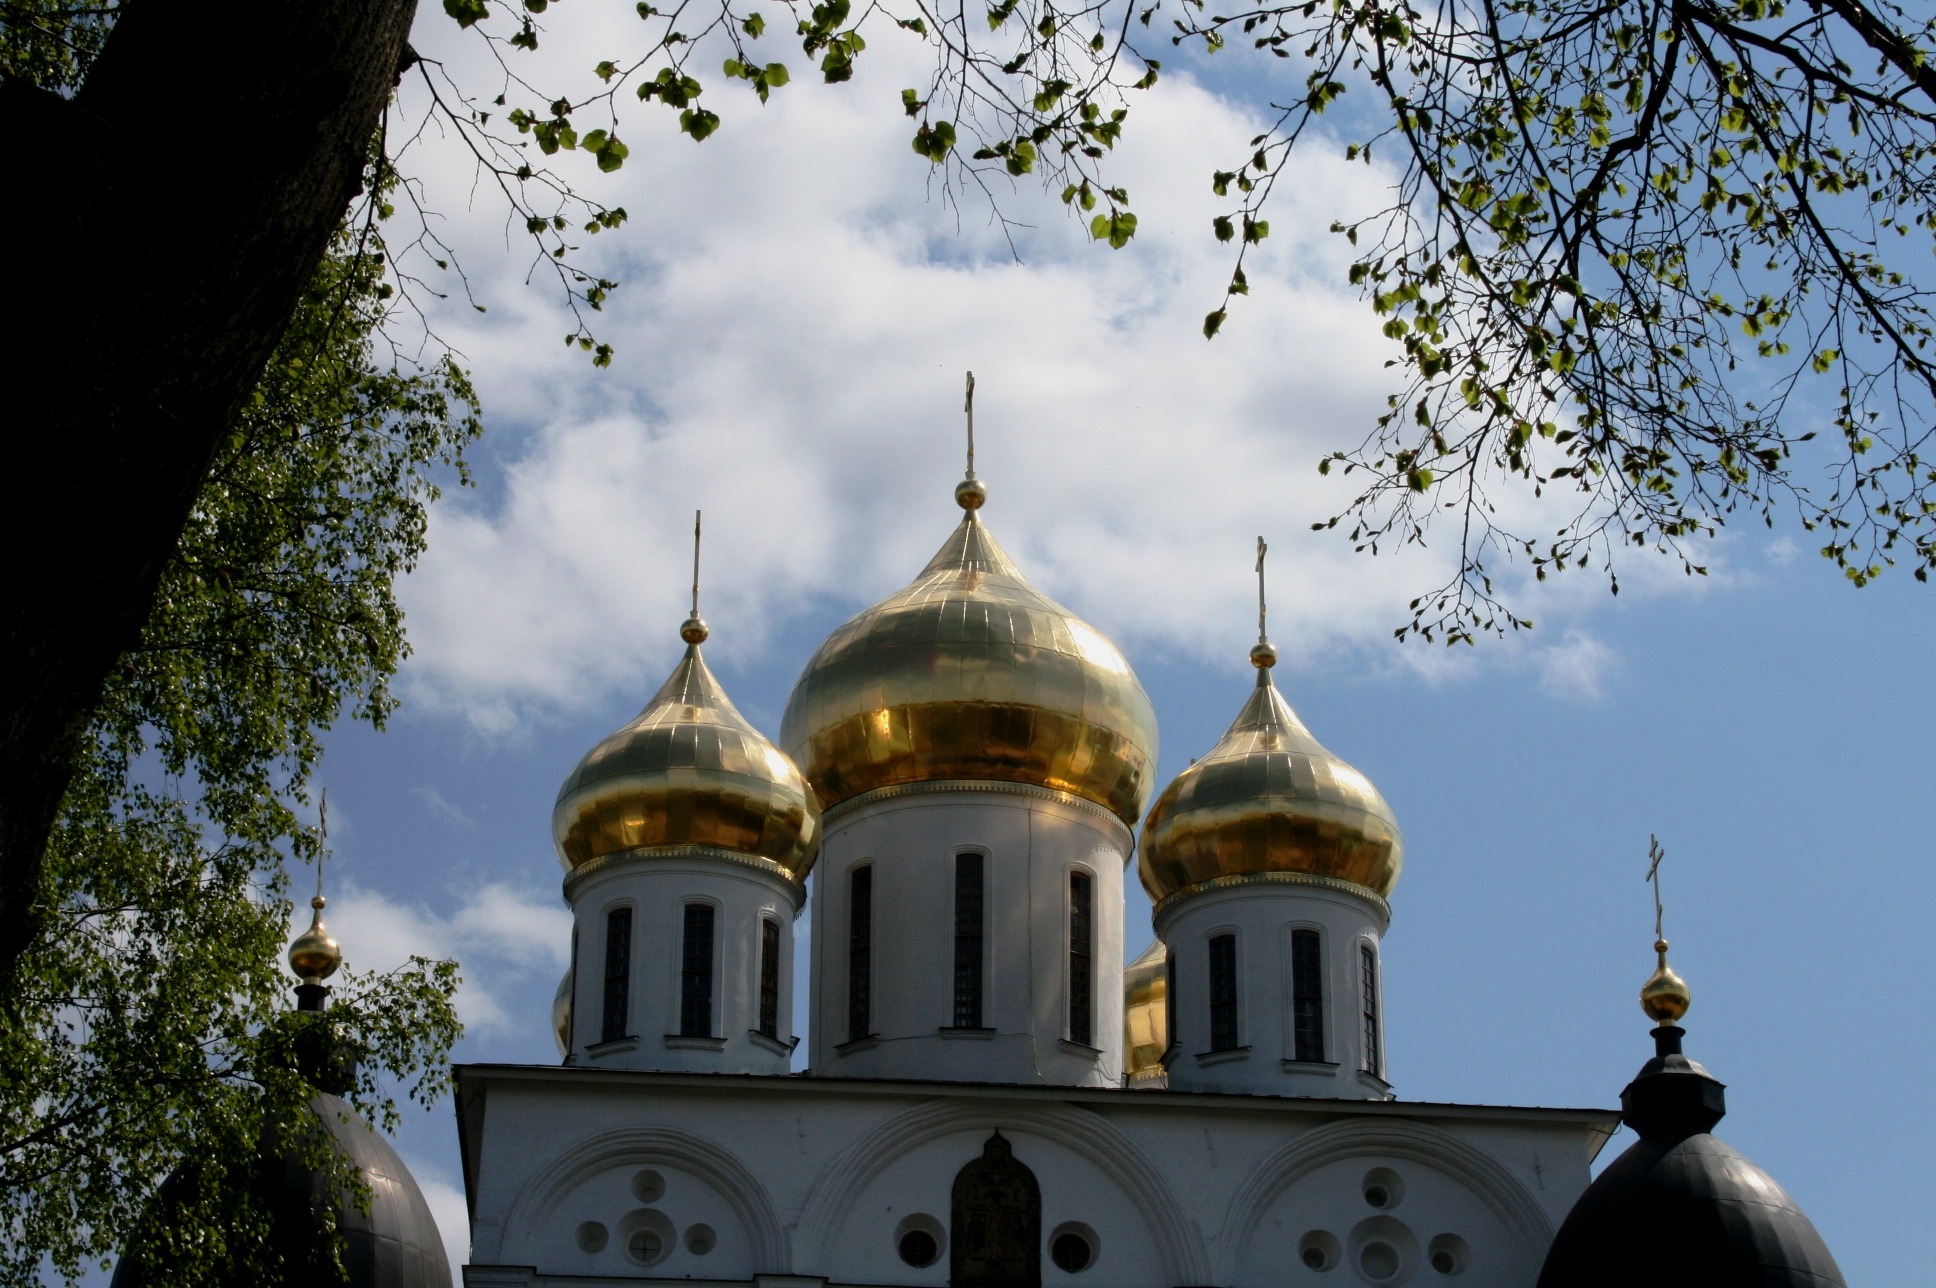
tree, architecture, sky, white, building, chateau, religion, landmark, facade, church, cathedral, place of worship, clouds, gold, temple, towers, spire, steeple, monastery, orthodox, tourist attraction, dome, russian, domes, historic site, byzantine architecture